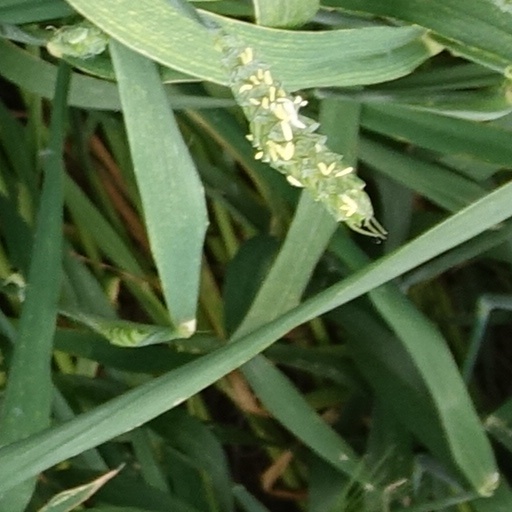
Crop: wheat